Chironomus annularius

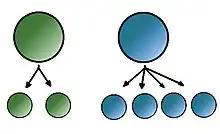
Green/Left = Higher Physical Fitness Blue/Right = Higher Reproductive Fitness

Additionally, the species are characterized by a difference in size between large and small males. The larger males have higher longevity and can fly for more extended periods of time. This allows larger individuals to search for food and resources and succeed more in physical fitness. The smaller males are at a disadvantage physically, but they can more easily latch onto females in the air to mate. Thus, the reproductive fitness of smaller individuals is also high. Medium-sized males don't experience any of this benefit, and thus are not as populous.